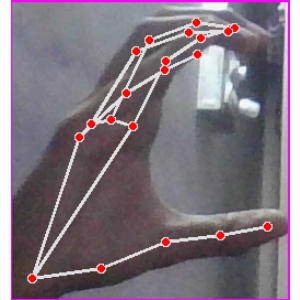
अक्षर: ऋ